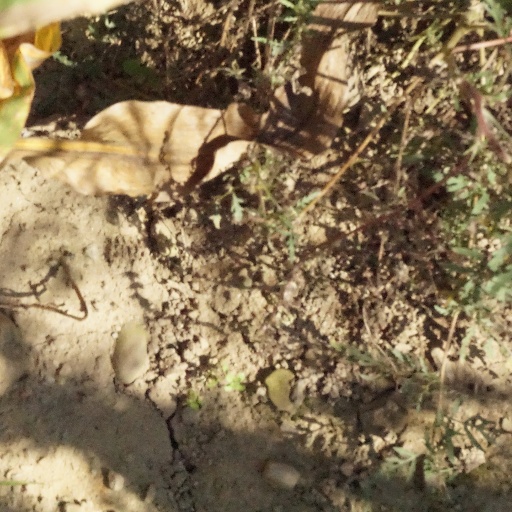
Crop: maize; corn